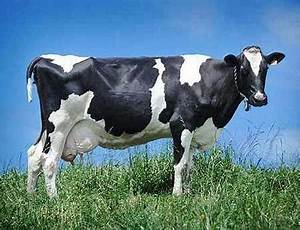
Label: mucca